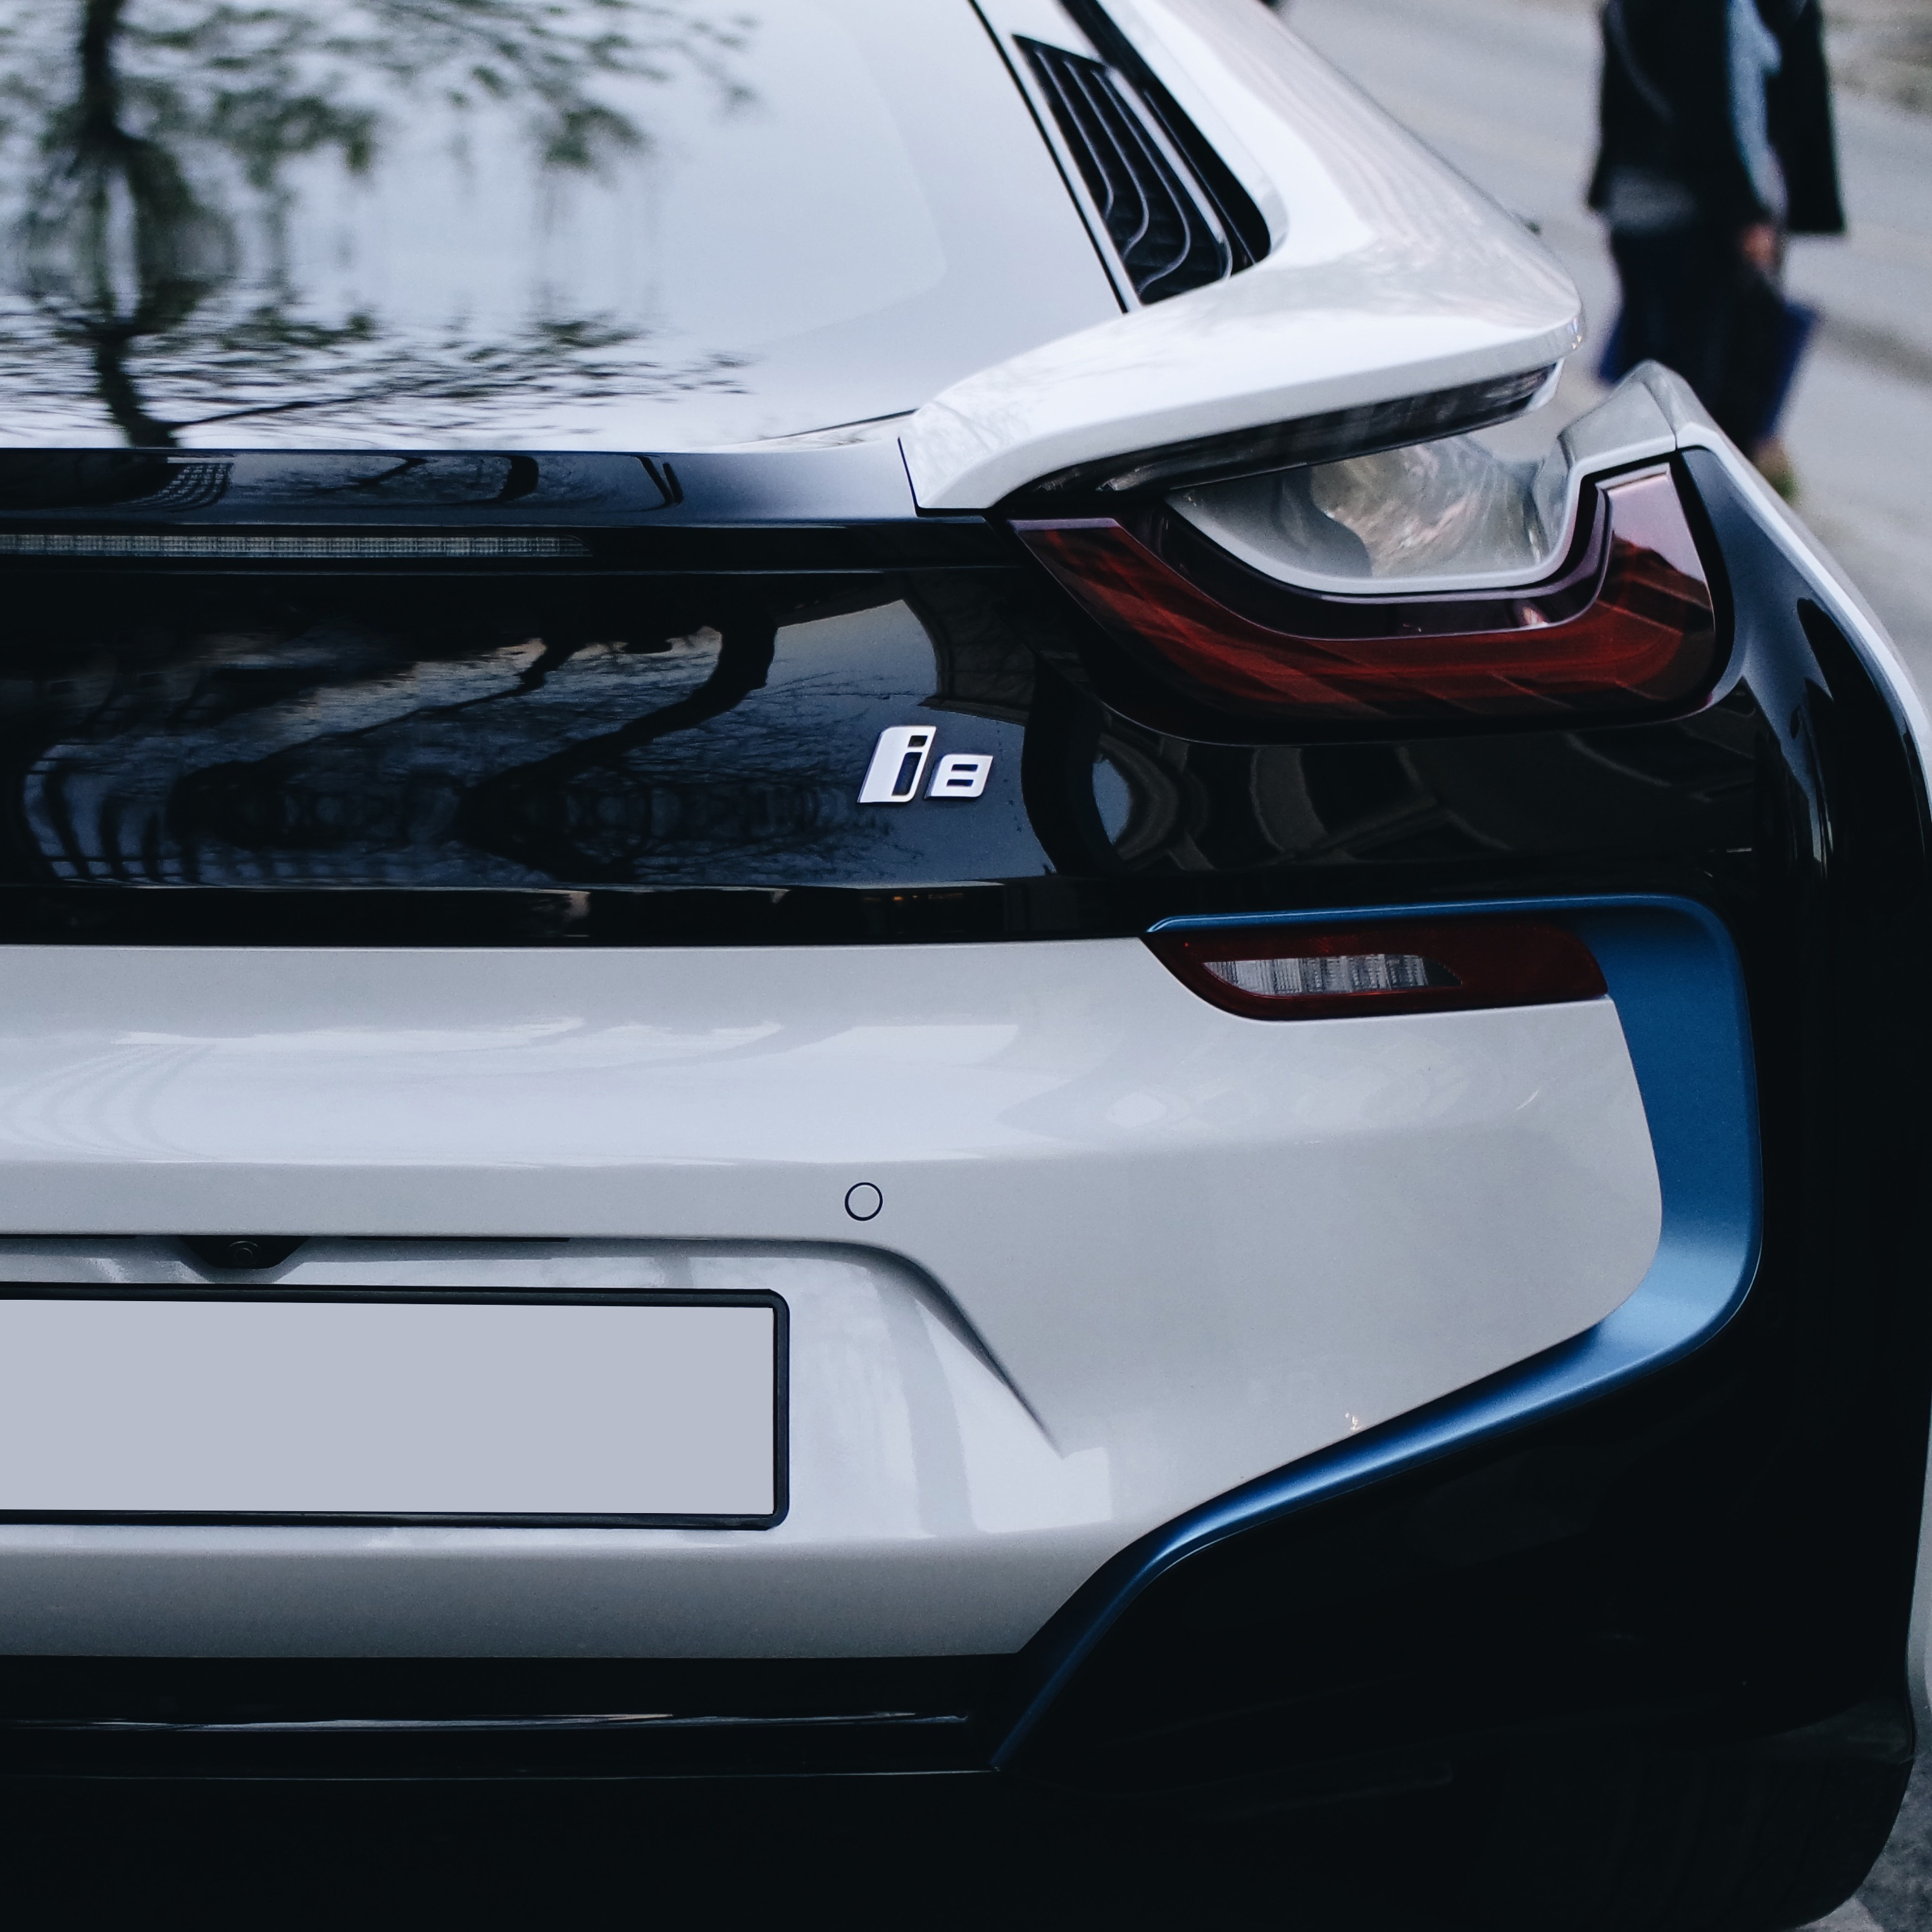
car, wheel, vehicle, sports car, bumper, supercar, back, bmw, luxury car, electric car, concept car, tail lights, land vehicle, automobile make, automotive exterior, automotive design, luxury vehicle, performance car, executive car, BMW i8